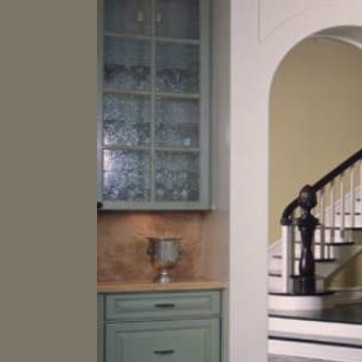
Material: glass